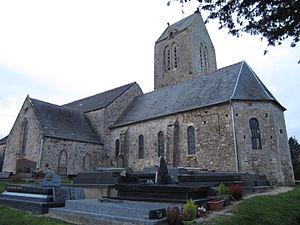
Église Saint-Martin de fr:Lestre
Anglesqueville-Lestre est une ancienne commune créée à la Révolution sur le contour de la paroisse réunie en 1812 avec celles de Hautmoitiers et de Tourville pour former la nouvelle commune de Lestre.
Lestre est une commune française, située dans le département de la Manche en région Normandie, peuplée de 248 habitants.